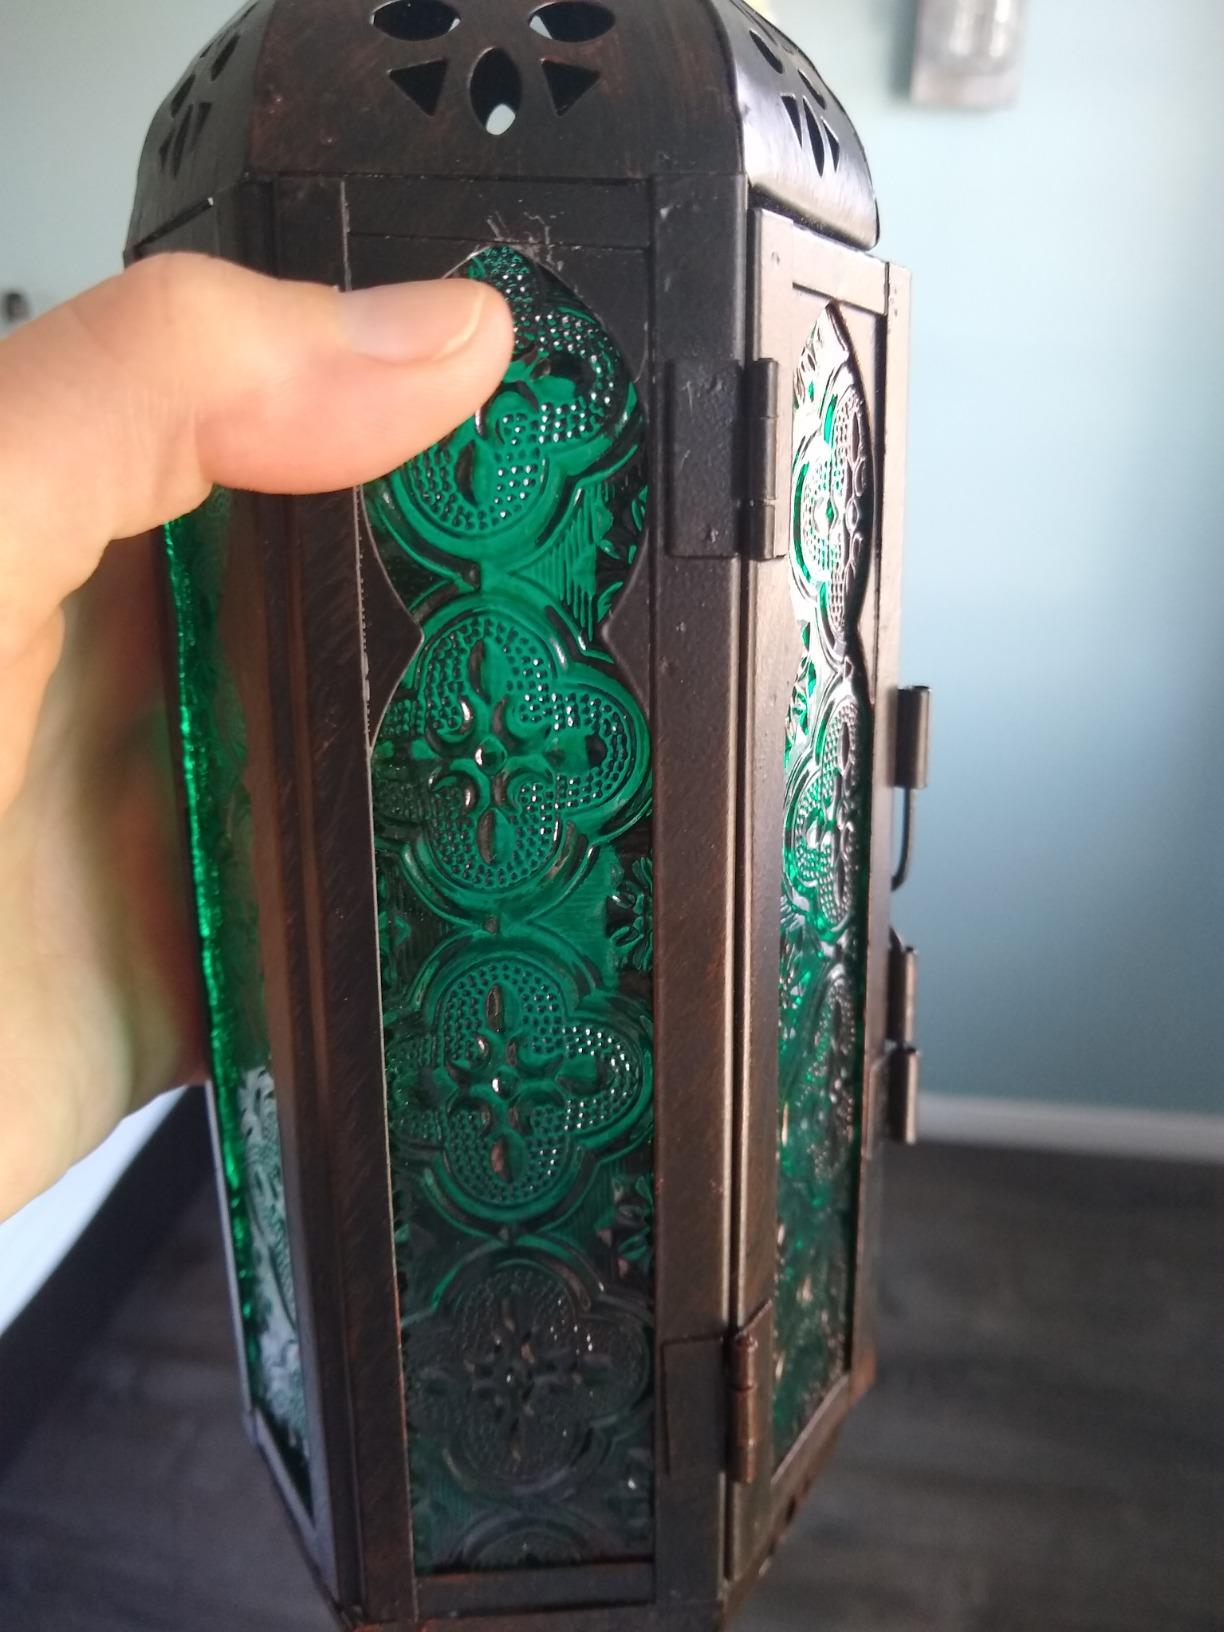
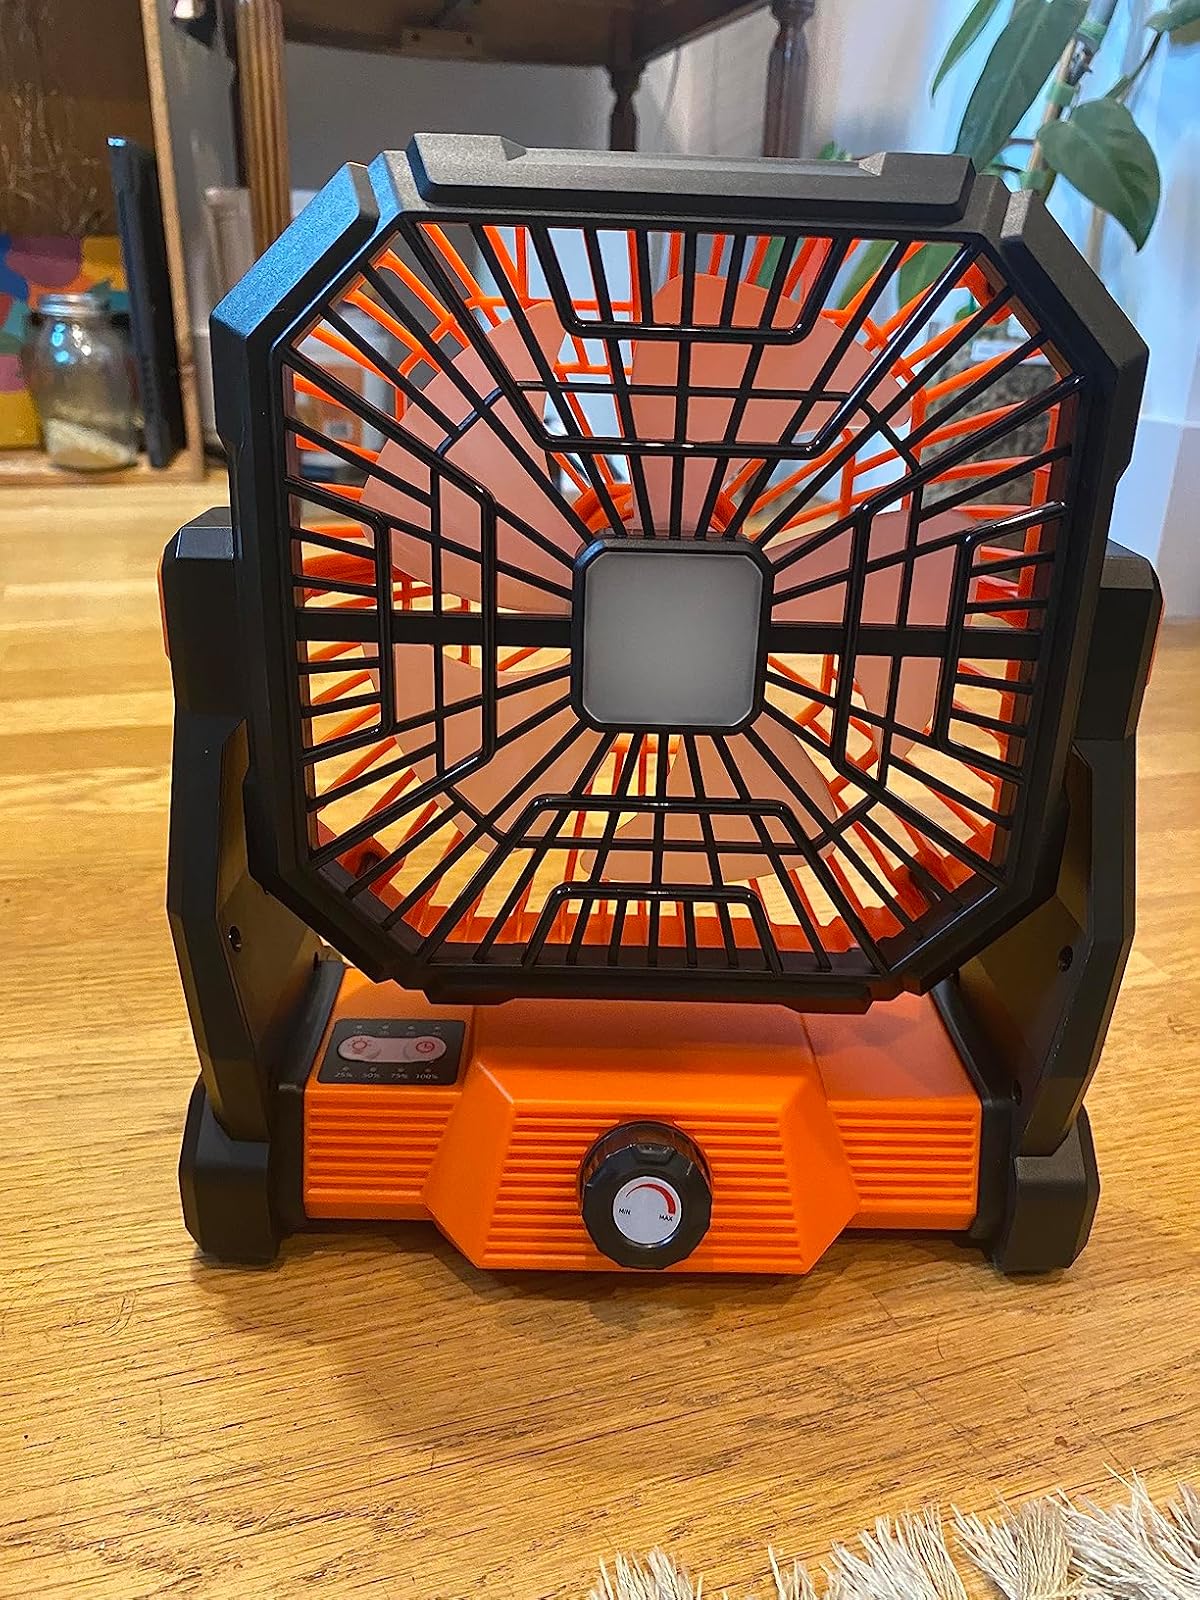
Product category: lantern
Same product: no